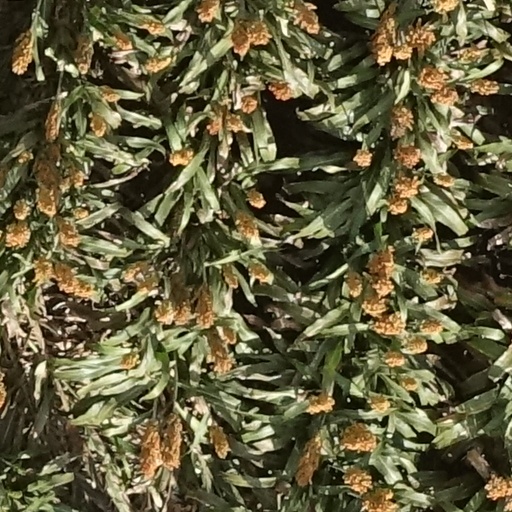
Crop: sorghum